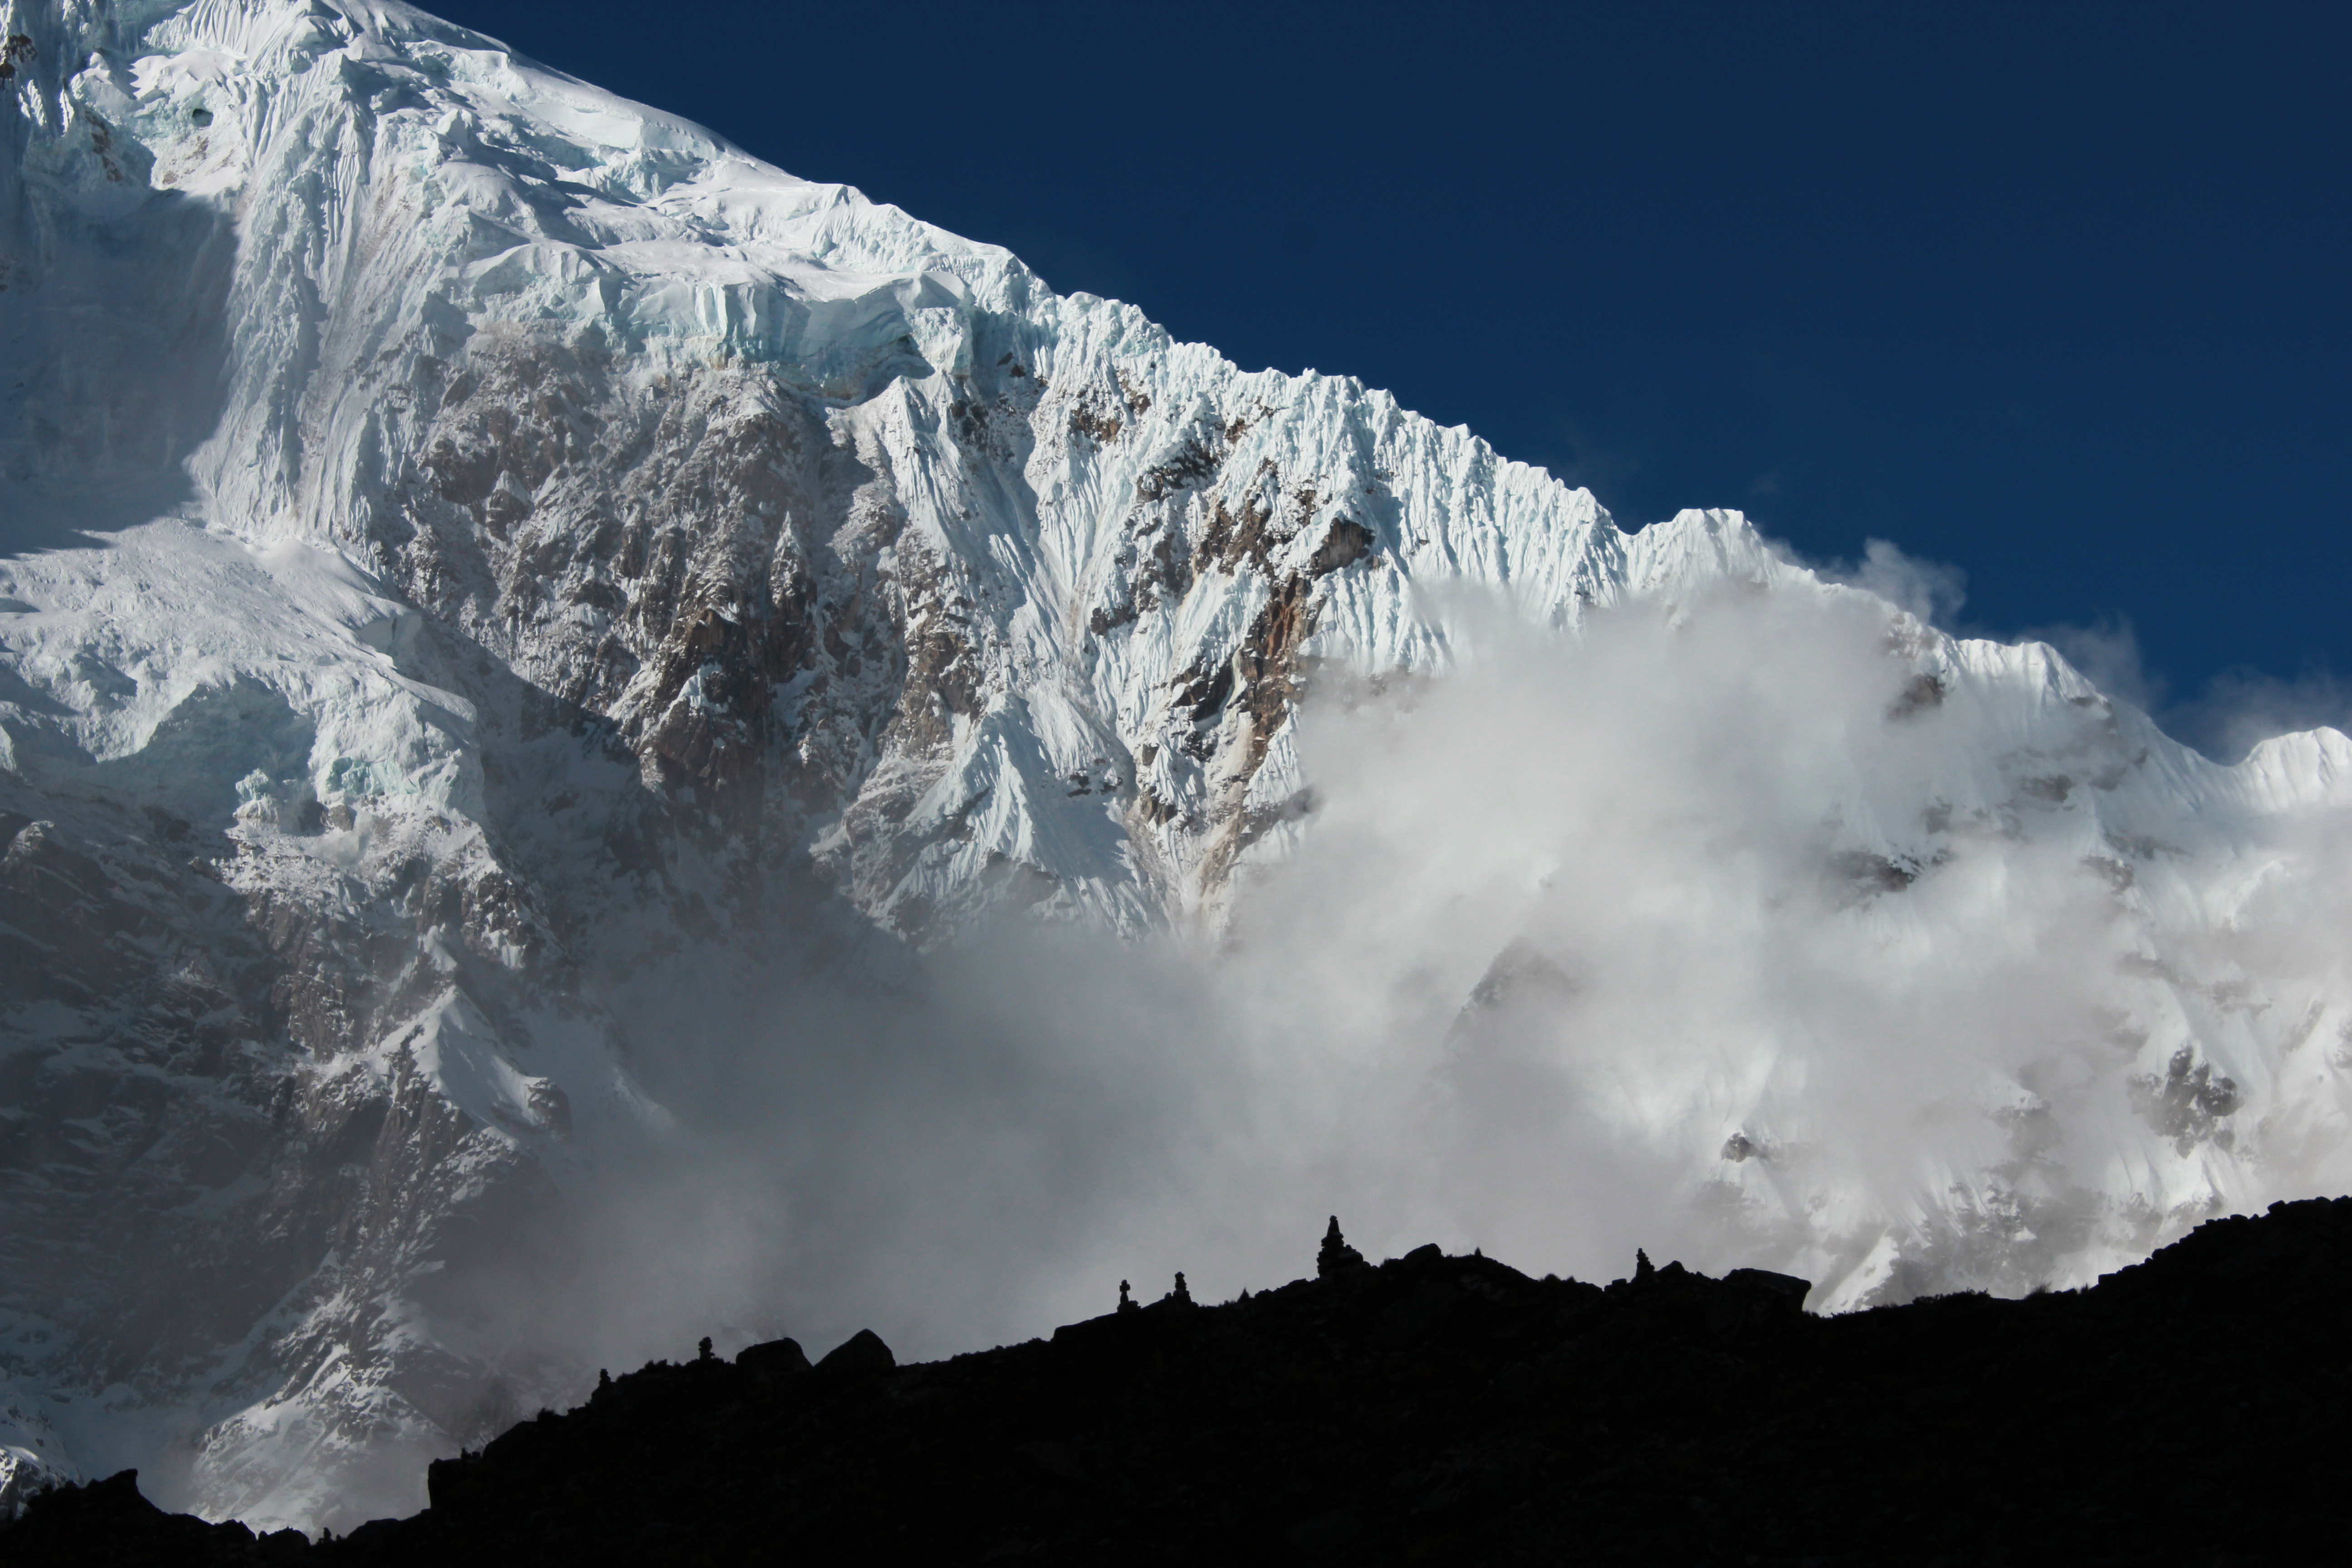
mountain, snow, cloud, mountain range, weather, ridge, summit, alps, landform, geographical feature, atmospheric phenomenon, mountainous landforms, geological phenomenon